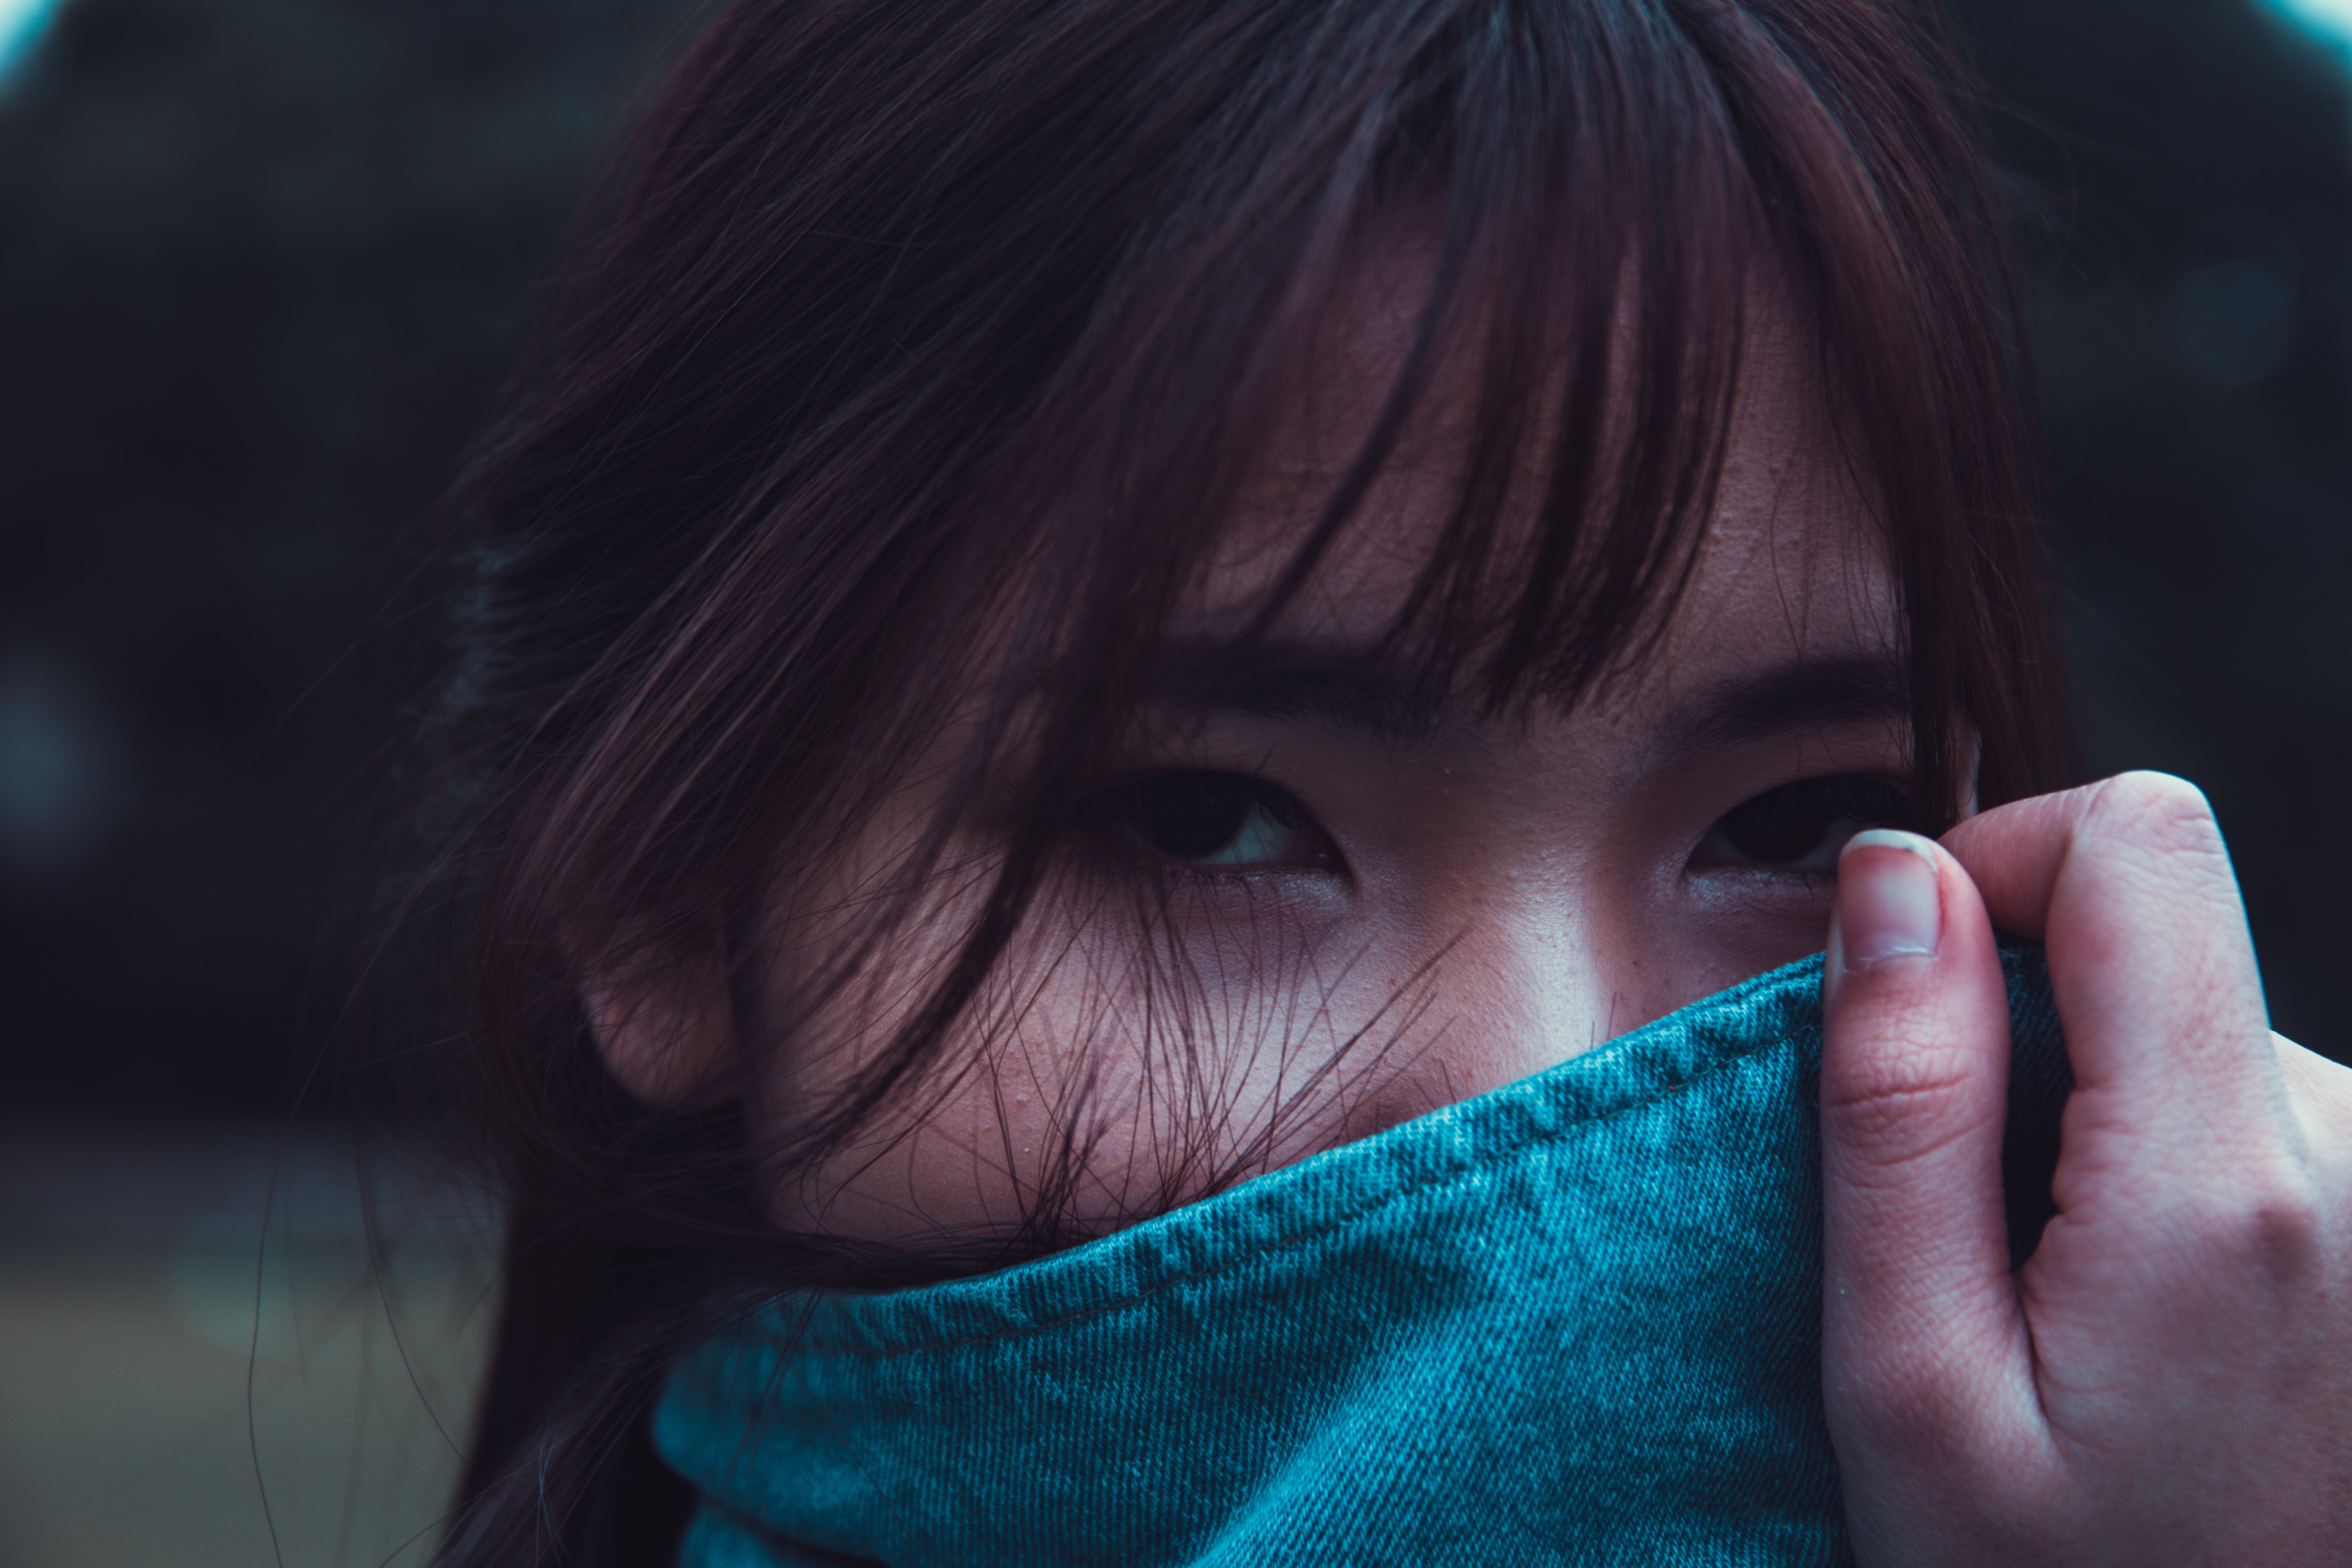
face, blue, hair, nose, facial expression, skin, green, eye, lip, head, cheek, beauty, eyebrow, hand, close up, chin, forehead, organ, mouth, smile, human, Colorfulness, child, black hair, cool, finger, eyelash, photography, outerwear, portrait photography, bangs, long hair, flesh, brown hair, gesture